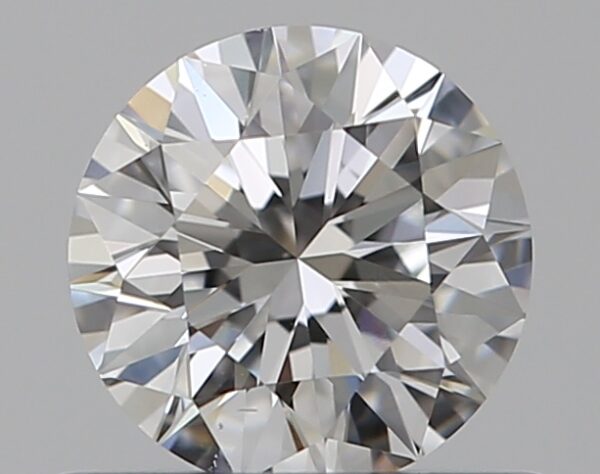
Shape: round
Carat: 0.5
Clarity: VS2
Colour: E
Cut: EX
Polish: EX
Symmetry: EX
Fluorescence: N
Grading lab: GIA
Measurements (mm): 5.09 x 5.11 x 3.17